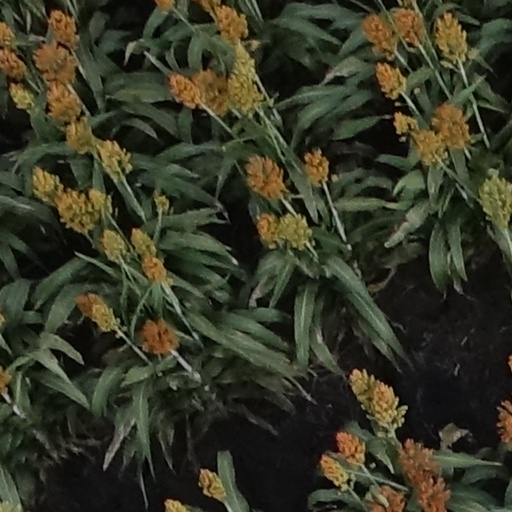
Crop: sorghum